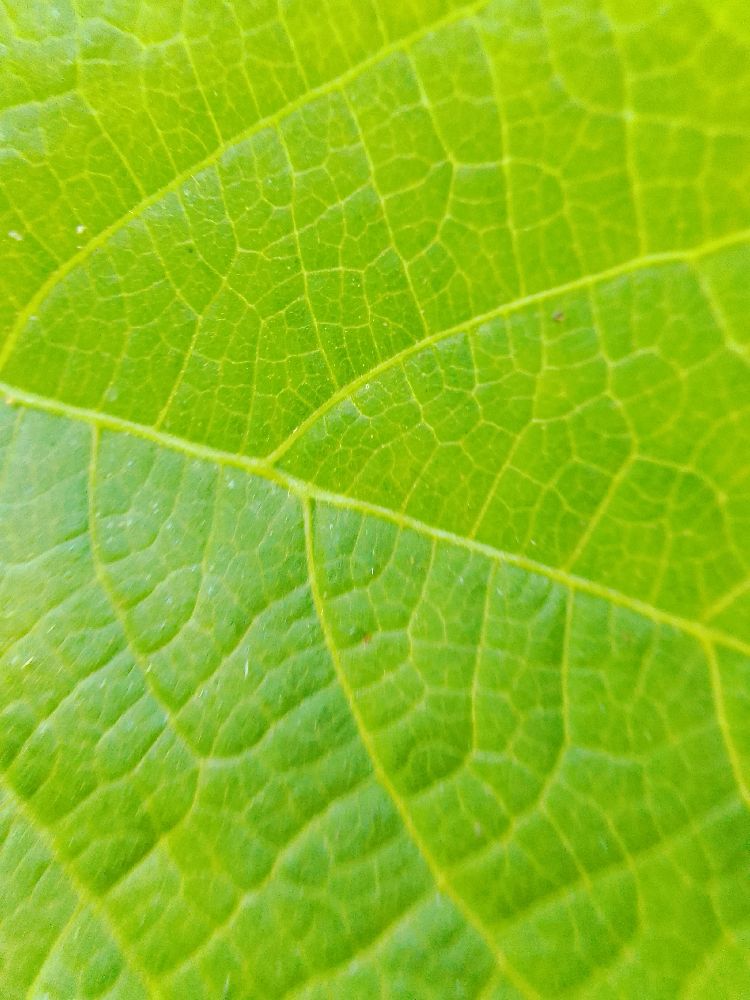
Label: healthy